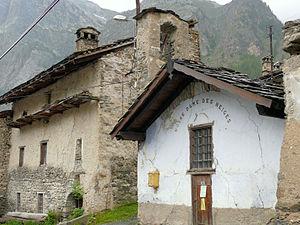
Saint-Paul-sur-Ubaye - Hameau de La Barge - Chapelle Notre-Dame-des-Neiges
Le vallon de Maurin est la partie habitée extrême du département et de la vallée de l'Ubaye dont le cours d'eau majeur y prend sa source. C'est aussi l'extrémité de la commune de Saint-Paul-sur-Ubaye, et du canton de Barcelonnette, situé à leur nord-est ; fine bande territoriale, excroissance, enclavée, séparée des périphéries par de hautes cimes, au sud piémontaises, italiennes et au nord Queyrasines, département des Hautes-Alpes.
Saint-Paul-sur-Ubaye est une commune française, frontalière avec l'Italie, située dans le département des Alpes-de-Haute-Provence en région Provence-Alpes-Côte d'Azur.